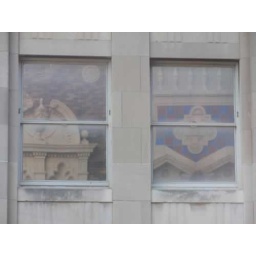
Reflection of hotel in building across street